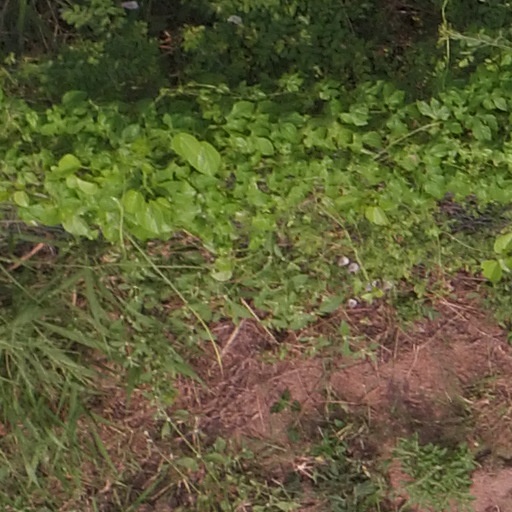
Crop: maize; corn